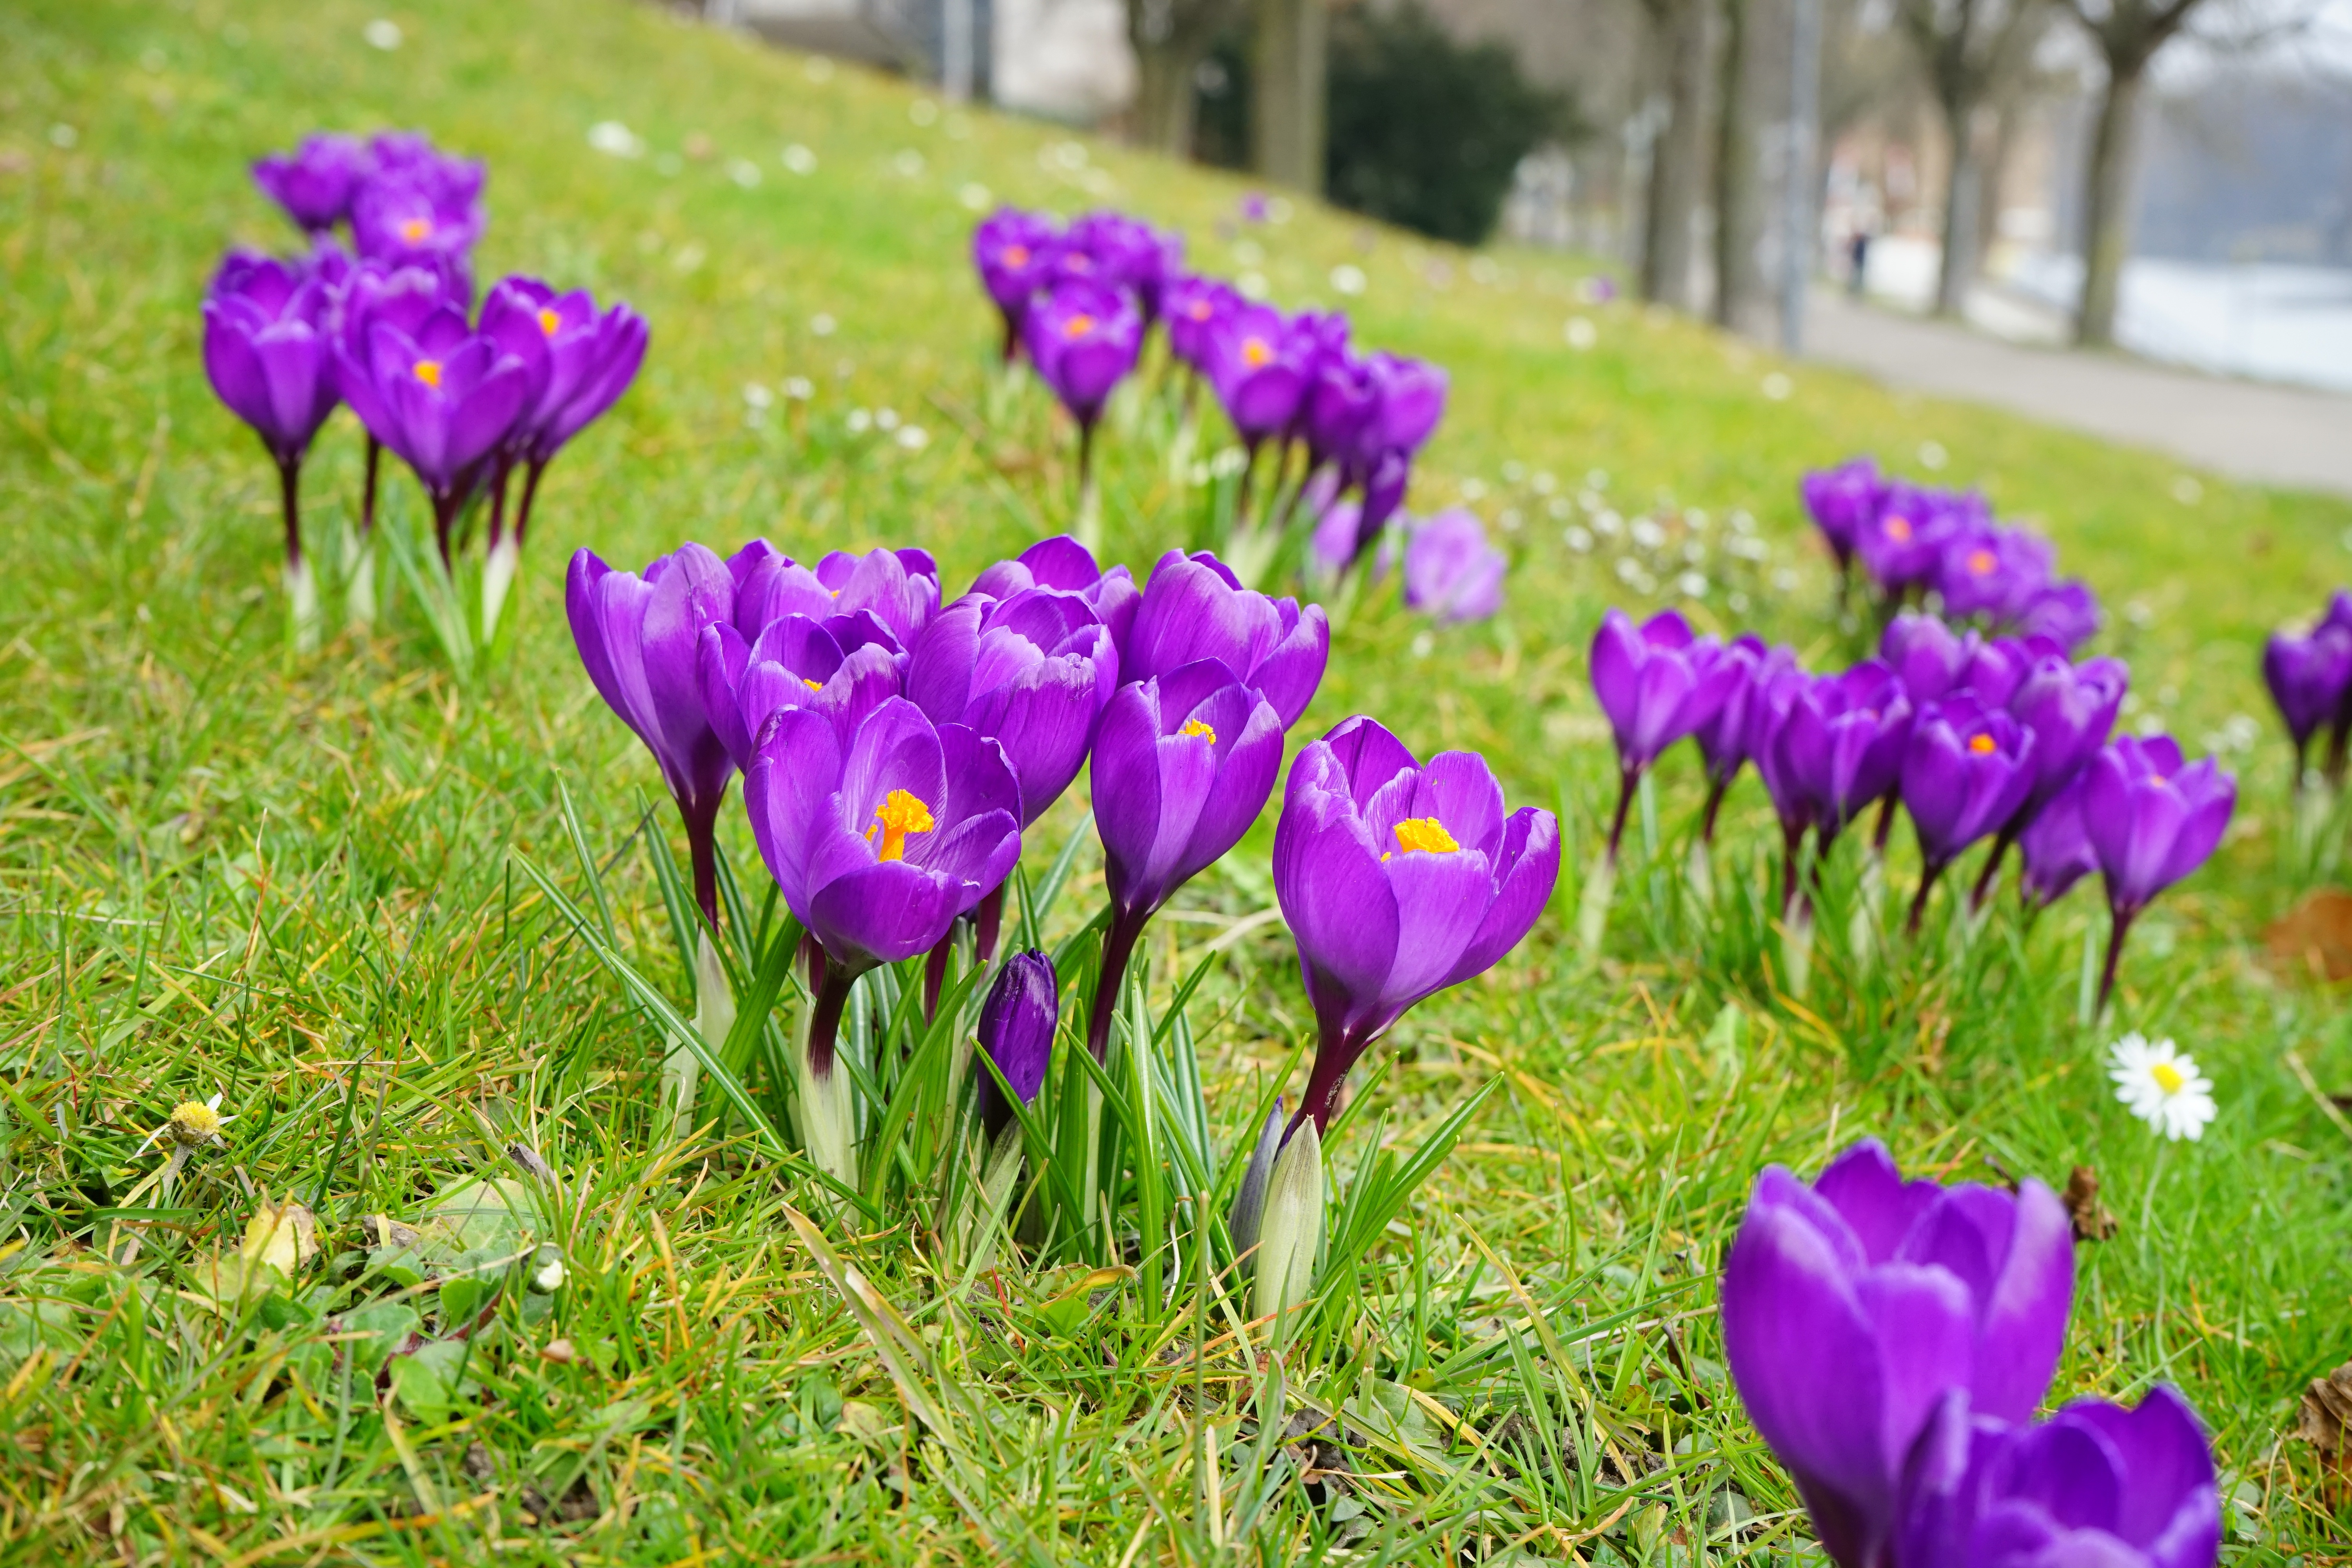
plant, field, meadow, flower, purple, spring, color, botany, colorful, garden, close, flora, wildflower, flowers, violet, crocus, flowering plant, b hen, land plant, iris family